City College of San Francisco

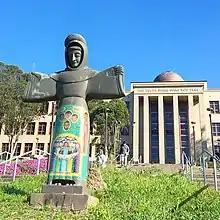
Ocean Avenue Campus with Beniamino Bufano's "Saint Francis of the Guns of 1968" sculpture in the foreground

In February 1948, the name was changed to City College of San Francisco. It now consists of eleven campuses, the Ocean Campus being the primary one.